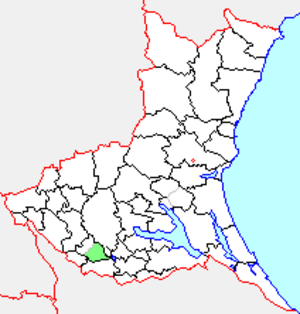
Ina était un bourg situé dans le district de Tsukuba, au Japon.